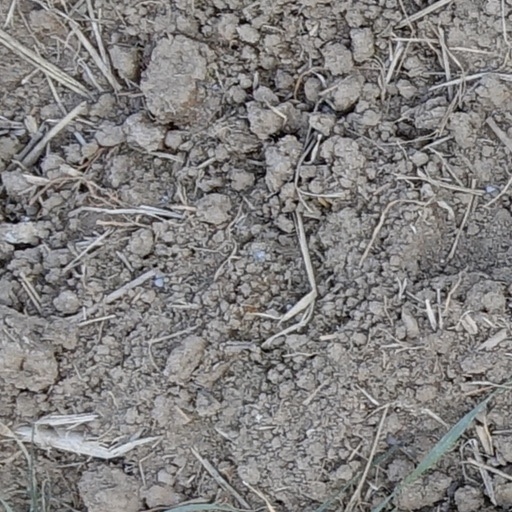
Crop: wheat